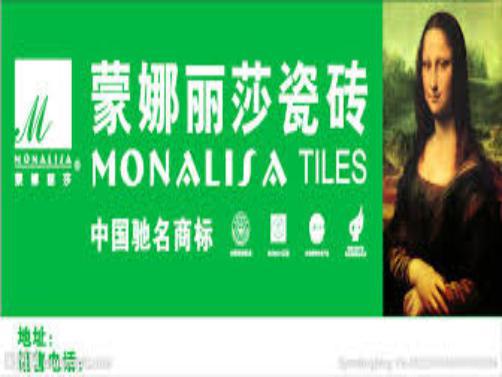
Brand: mona lisa-1
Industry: Necessities